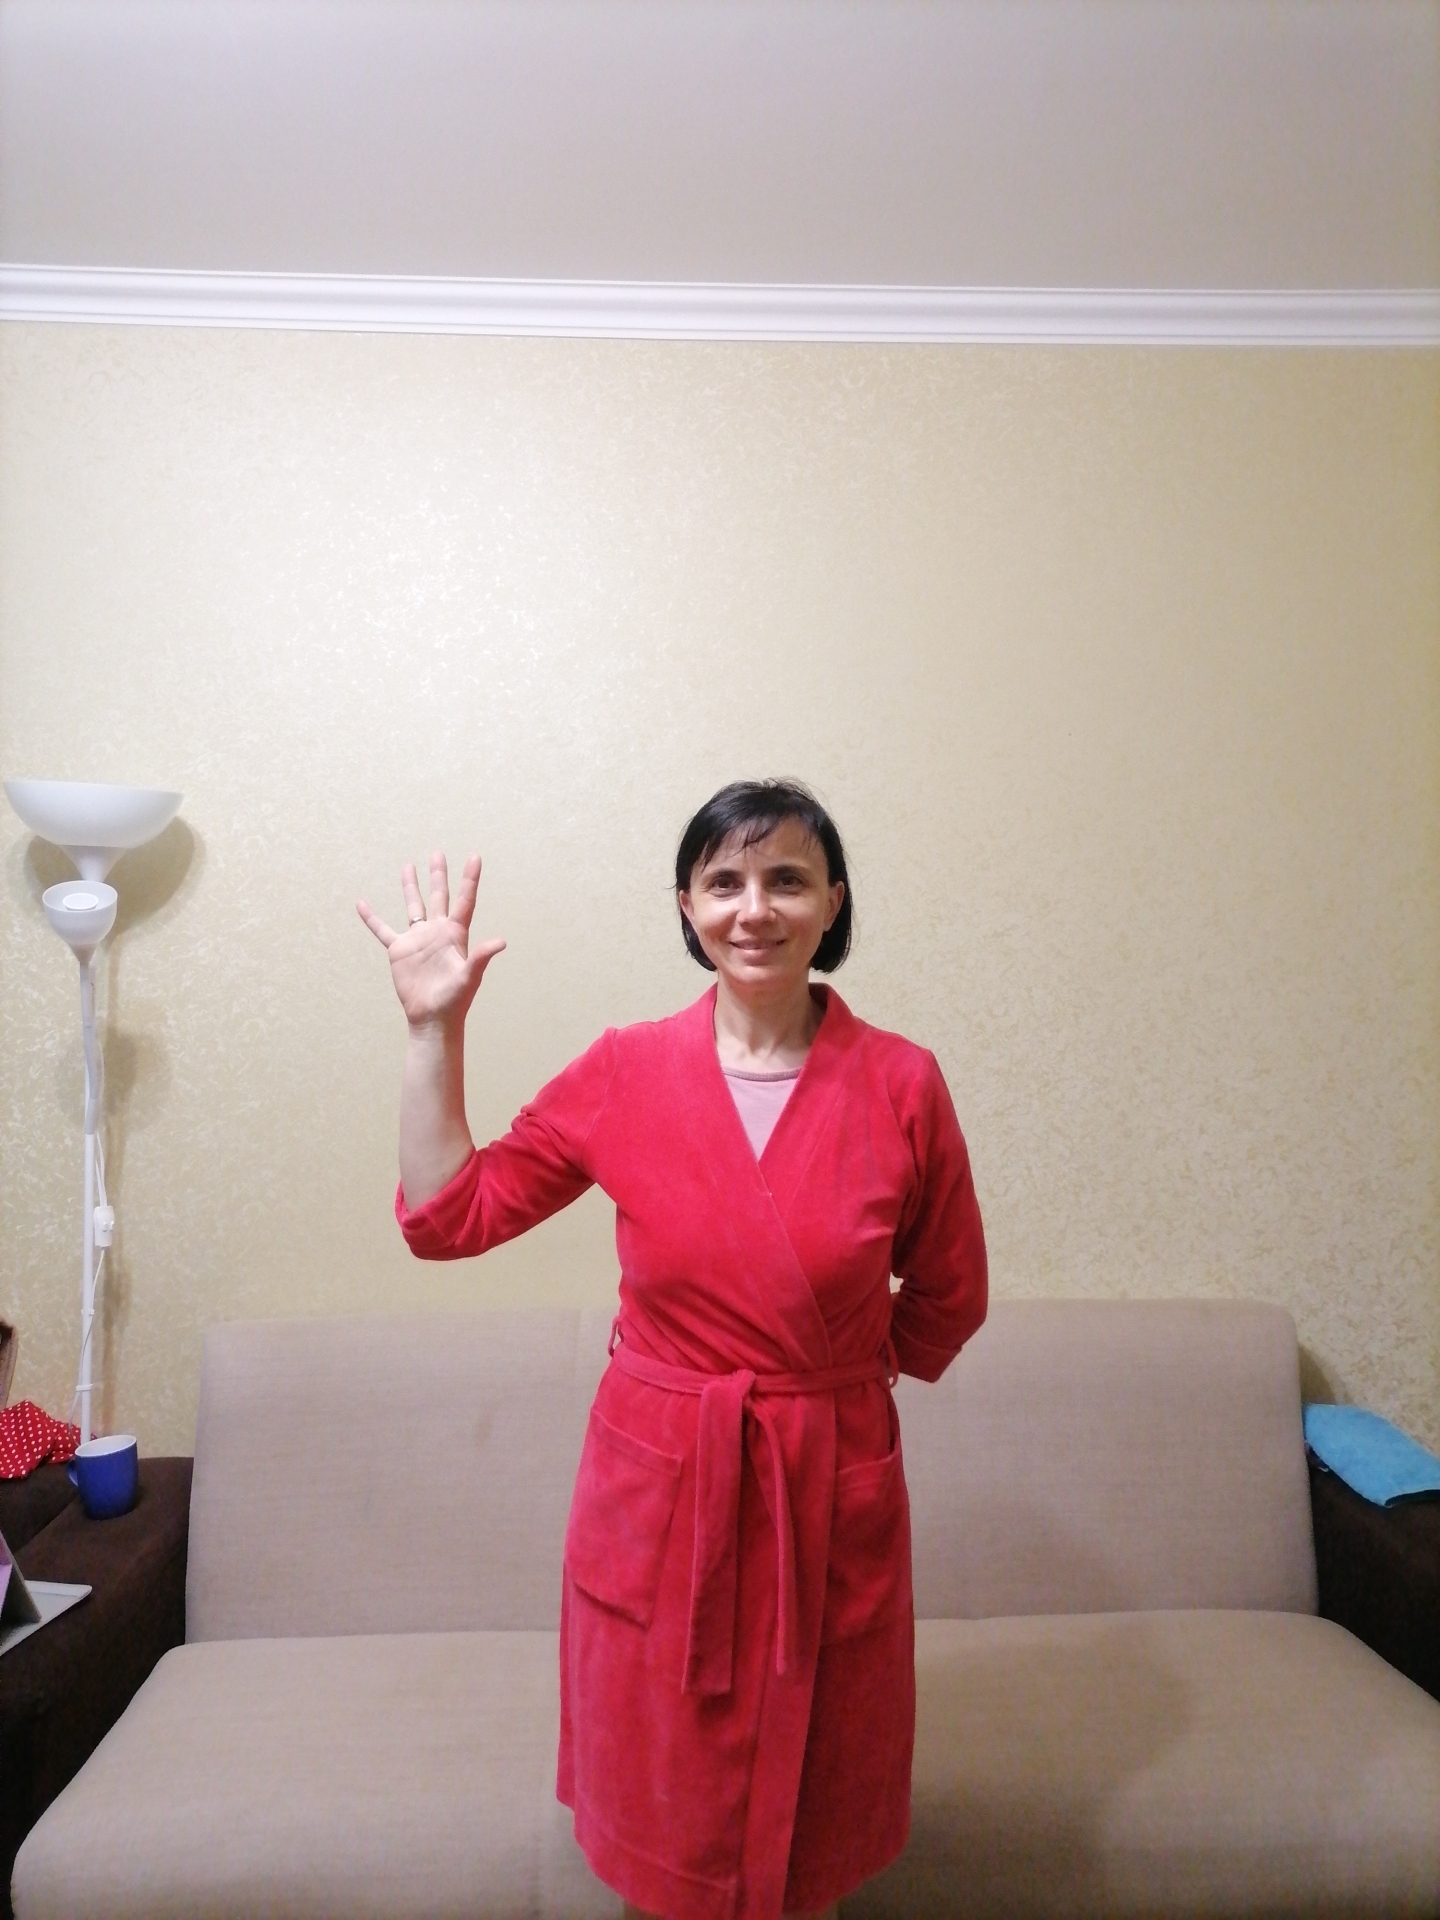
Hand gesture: palm